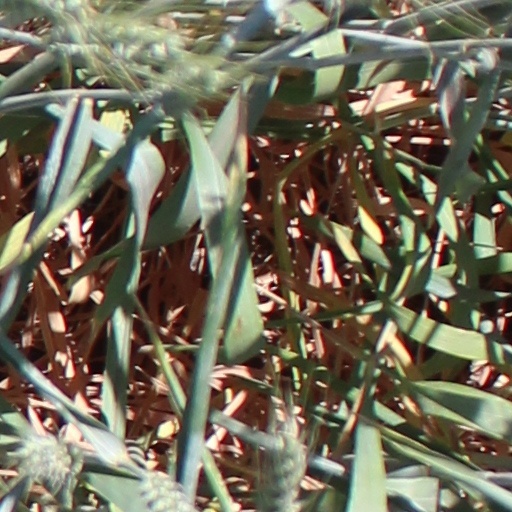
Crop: wheat